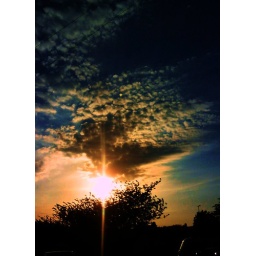
waiting in the car as my mum popped round ot her friends house, i thaught the clouds looked cool =P